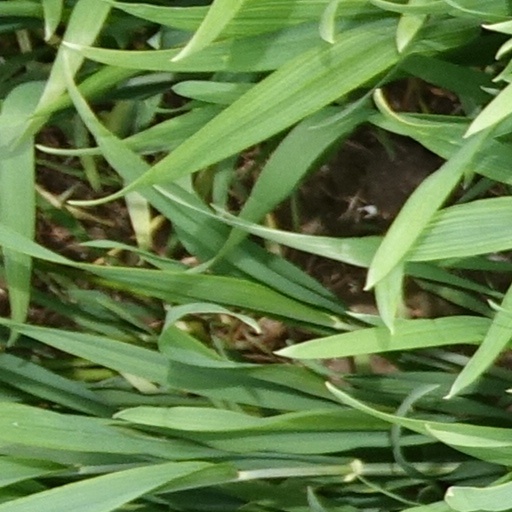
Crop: wheat